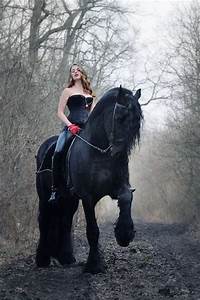
Label: horse